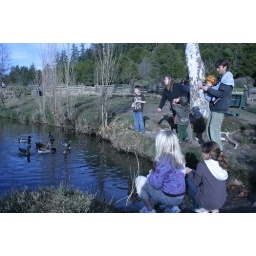
the child in the colorful hat got my attention the most of this gathering. f8